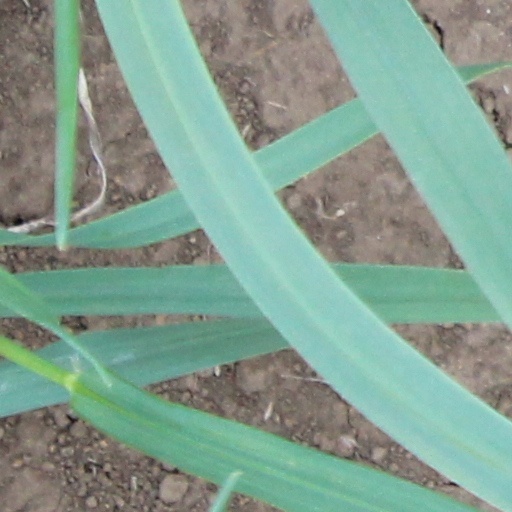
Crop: wheat